Asiatisk Plads

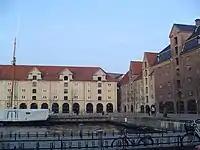
Asiatisk Plads

Philip de Lange's former head office for the Danish Asia Company is designed in the Late Baroque style. The facade is decorated with a relief, probably by Johann Christoph Petzold, featuring Neptune.